Paskibraka

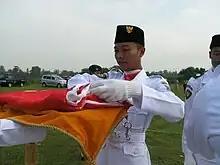
Indonesian flag raising squad (Paskibraka) wearing peci as part of their uniform

Nowadays, the Paskibraka has the tasks to implement their duties in three levels of state-ceremonial occasions for the independence day commemoration of Indonesia which are at the national level (located in Merdeka Palace, and the President as the guest of honor), provincial level (governor as the inspector), city level (city mayor as the inspector) and regency level (presided by the regent). Students chosen to become Paskibraka personnel are selected from public or private schools and are based on good physical, posture, and academics, the best ones are chosen to serve at the national level (at Merdeka Palace in Jakarta) usually with two pairs of male and female from each province in Indonesia, and are sent to the national level in Jakarta as the "National Paskibraka", whereas Paskibraka serving in Provincial, City and Regency level are also regarded as best school students serving for their country, but the most prestigious is becoming part of the "National Paskibraka" especially for the female student who will carry the national flag from the honor tribune to the flagpole.